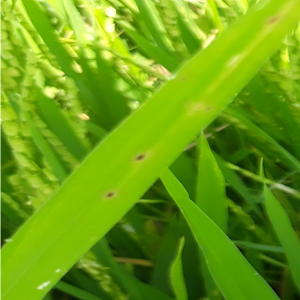
Disease: Brownspot